Ricardo Rada Peral

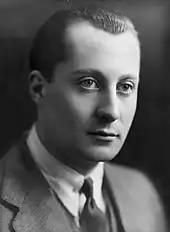
José Antonio

Data on Rada’s fate during the republican period is confusing and at times contradictory. The uncontested information is that politically he initially tended to sympathize with the local Almería branch of Acción Popular. However, during 1932-1933, he underwent rapid radicalization and since then scholars associate him with extreme right organisations. Few claim that already at this stage he joined the Carlists, but the prevailing opinion is that he rather opted for the nascent Falange Española. He either moved to Madrid or visited the capital frequently, and was often seen during meetings at the café, along the likes of or Luis López Pando. At least since 1934 on Falangist rallies, he appeared among top personalities, be it Jose Antonio Primo de Rivera or Raimundo Fernández-Cuesta. It is not clear what was his formal position within the party. According to some sources, it was so high that he greatly influenced appointments of jefes provinciales or even entire provincial executive bodies, at least in Andalusia.